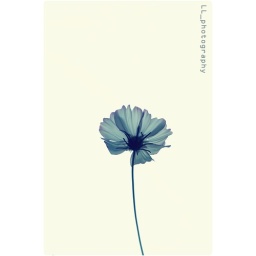
flower in the white sky